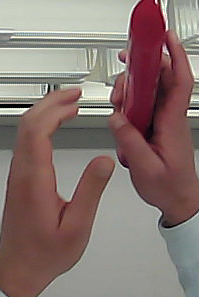
Product: loreal_shampoo